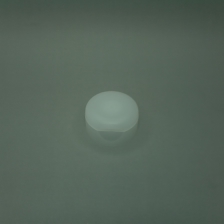
Color: white/transparent
Cap type: flip-top cap